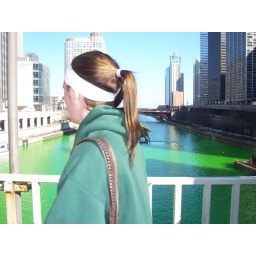
Great view of the lake but some girl put her head in front of it.